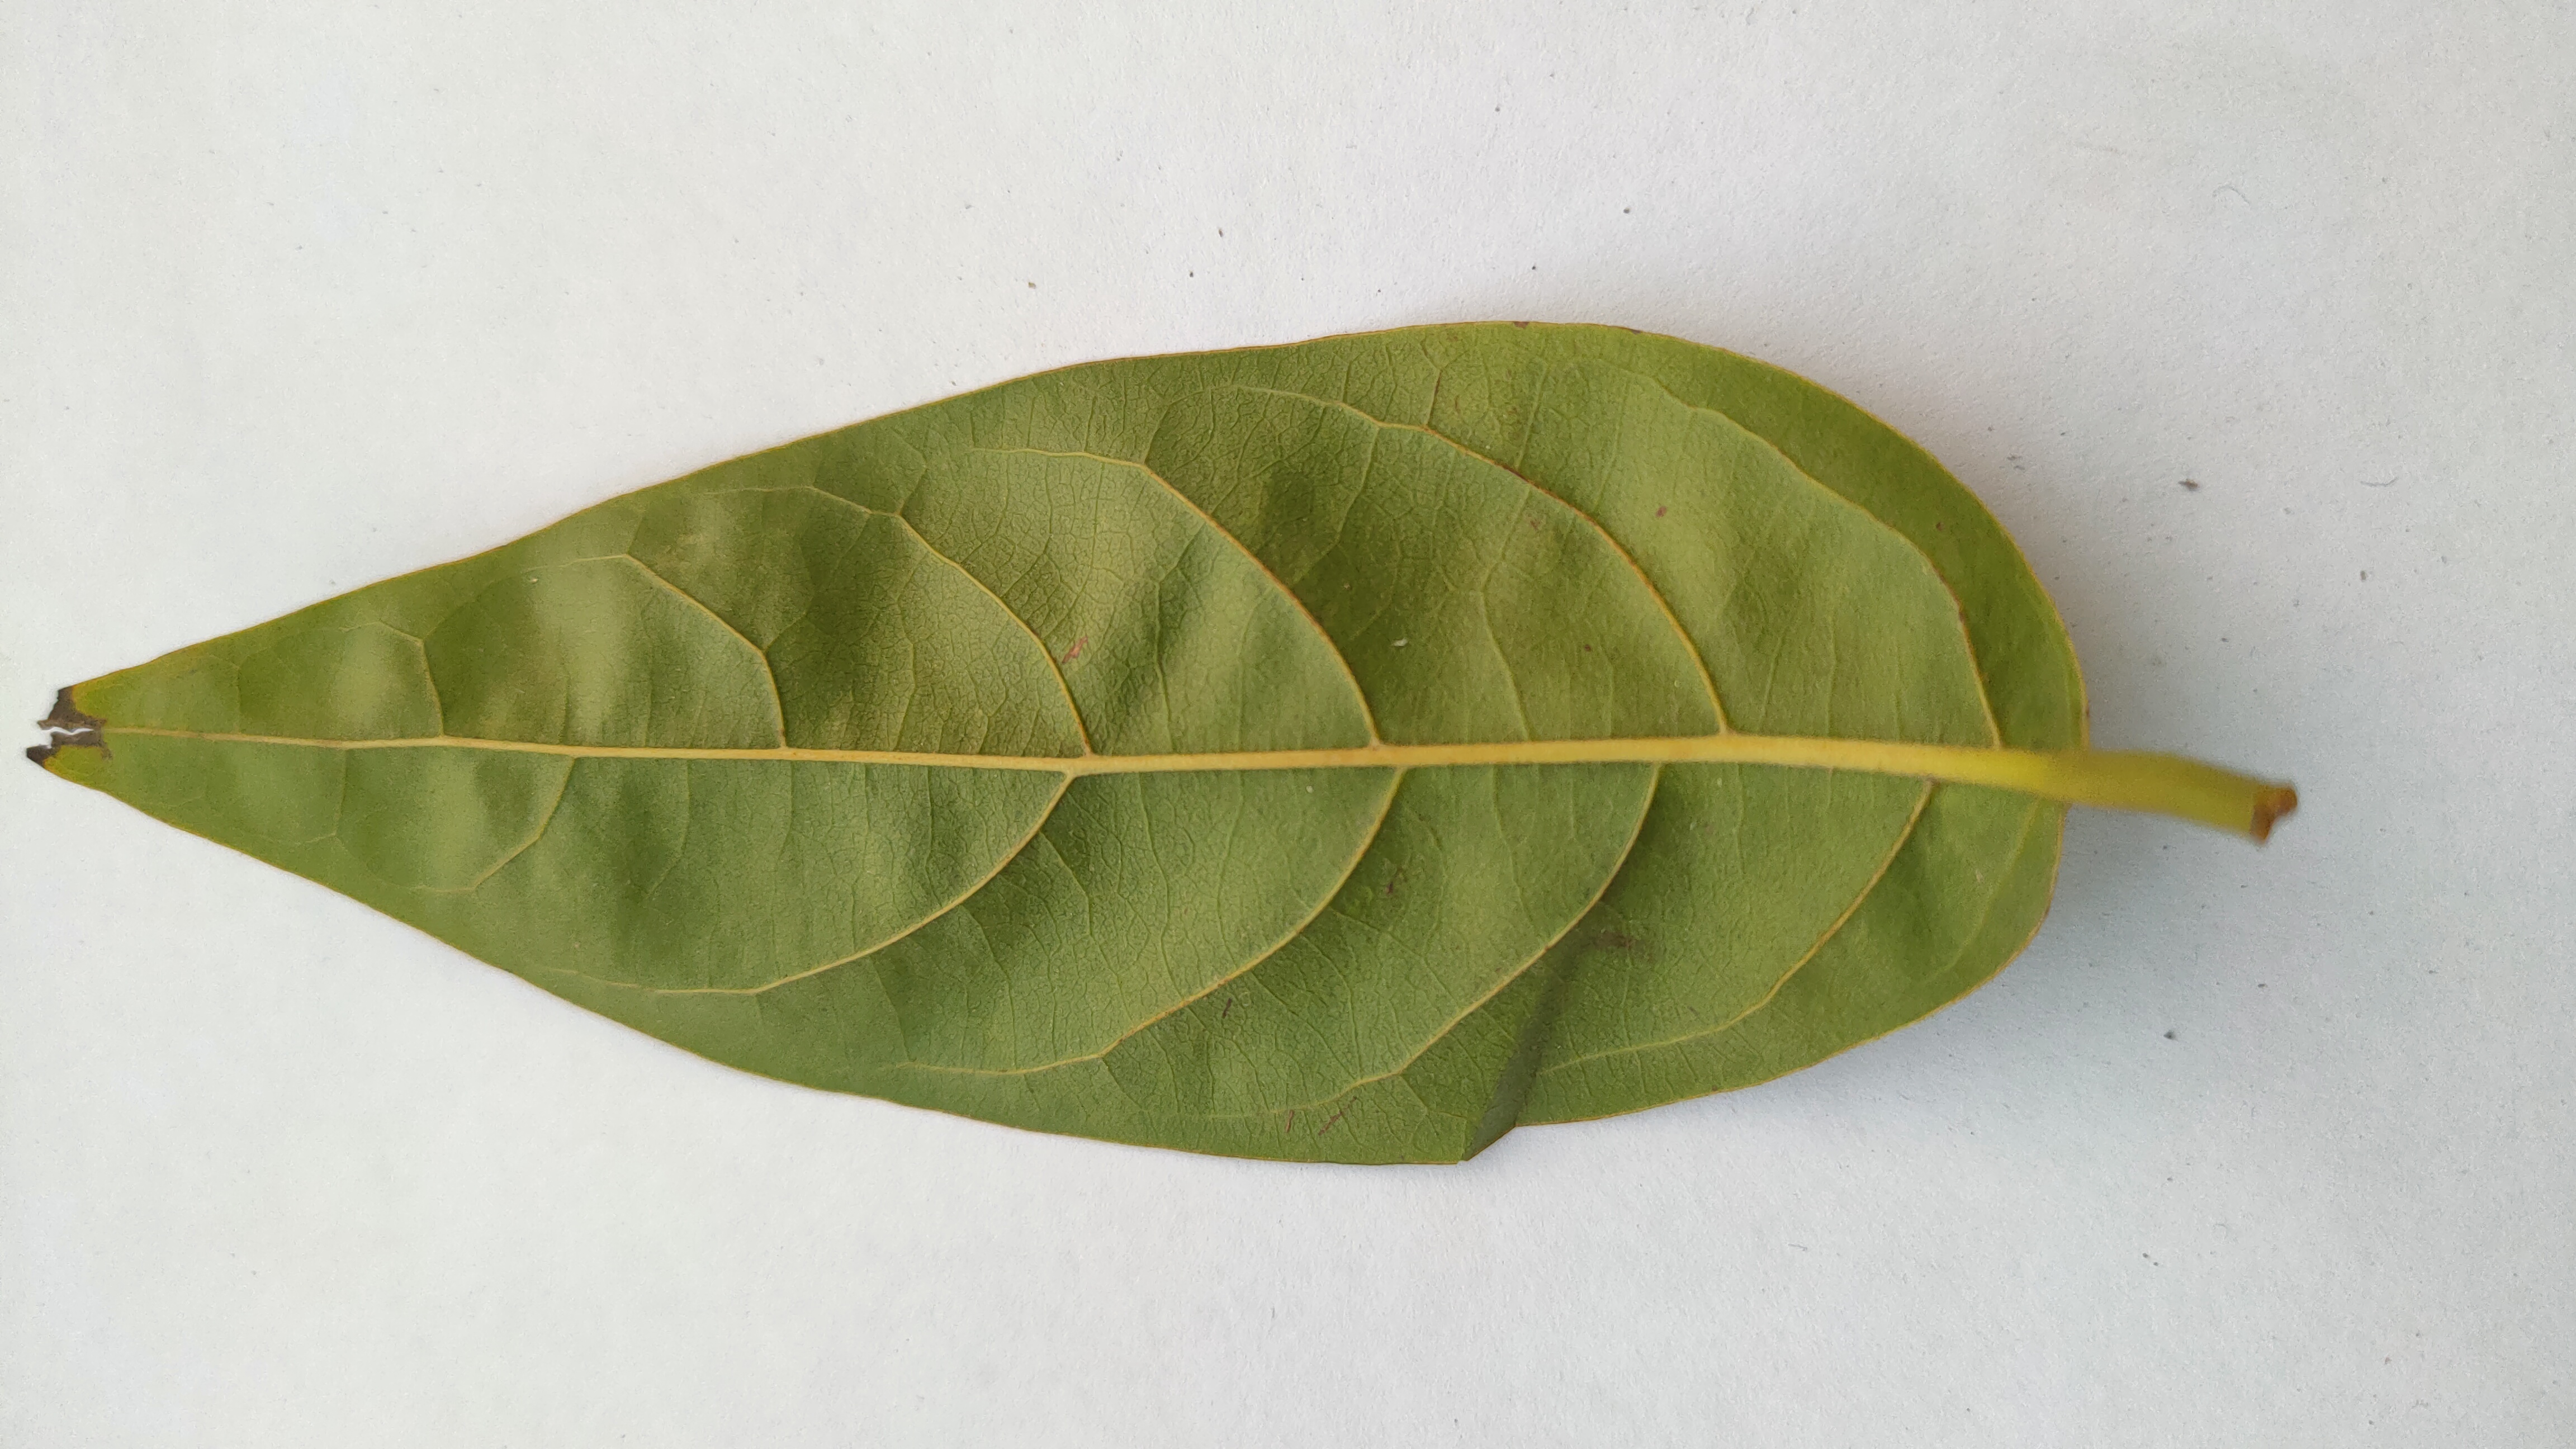
Leaf variety: Custard Apple